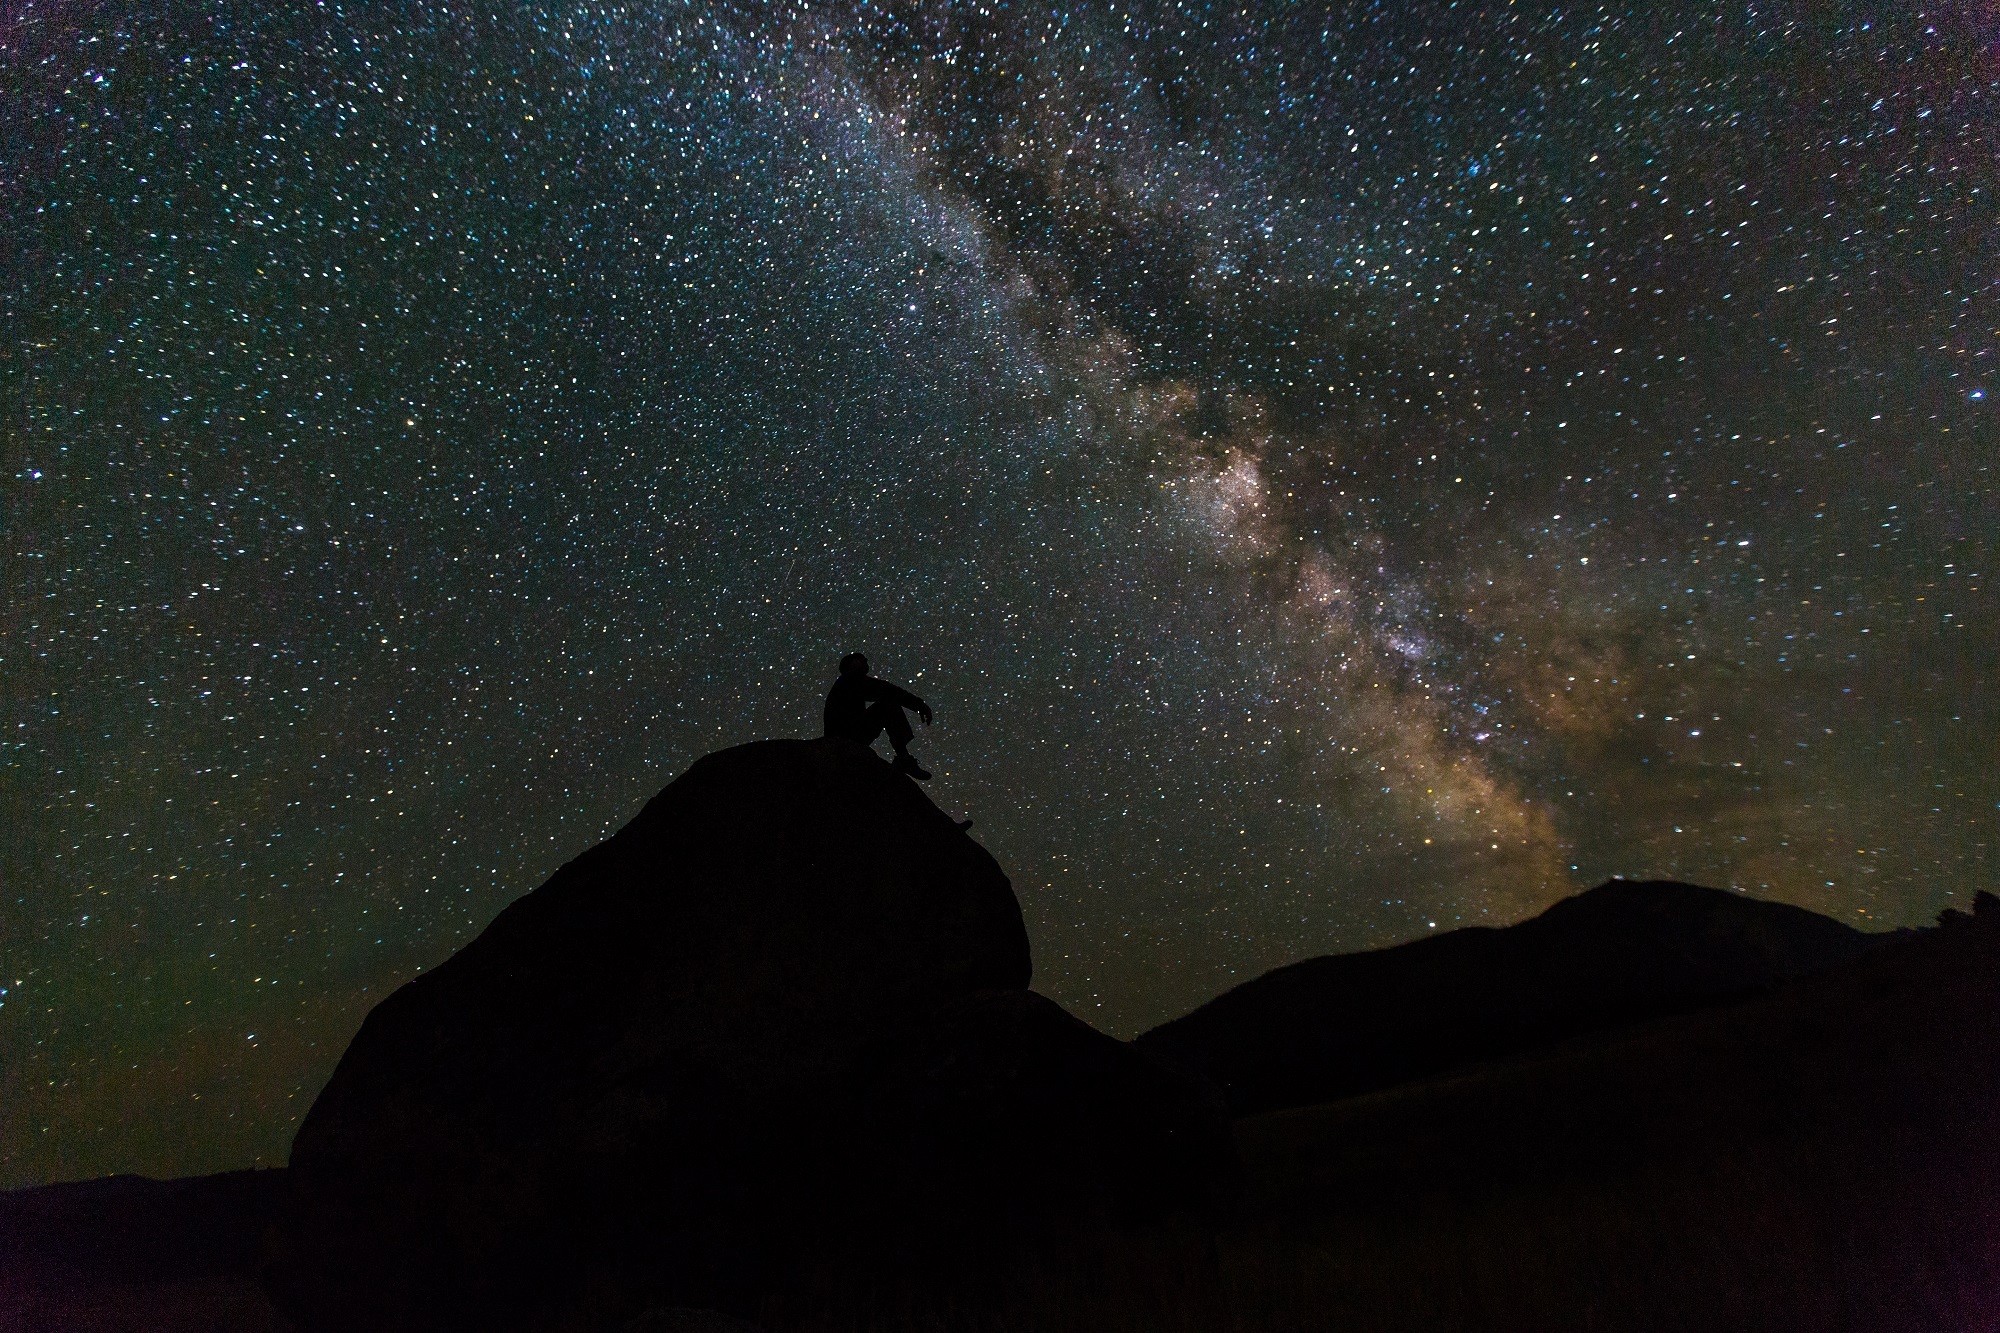
landscape, wilderness, silhouette, sky, night, star, milky way, cosmos, view, atmosphere, formation, scenic, natural, scenery, usa, america, darkness, galaxy, outer space, rocks, outdoors, astronomy, geology, stars, midnight, wyoming, yellowstone national park, astronomical object, spiral galaxy, mammoth hot springs